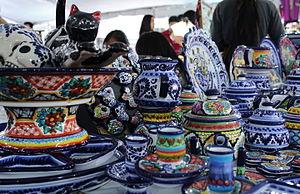
Cet article recense les pratiques inscrites au patrimoine culturel immatériel au Mexique.